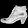
Label: Ankle boot